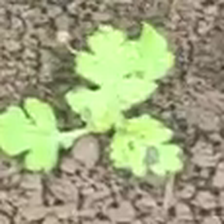
Weed species: Gajar_gavat_(Parthenium hysterophorus)